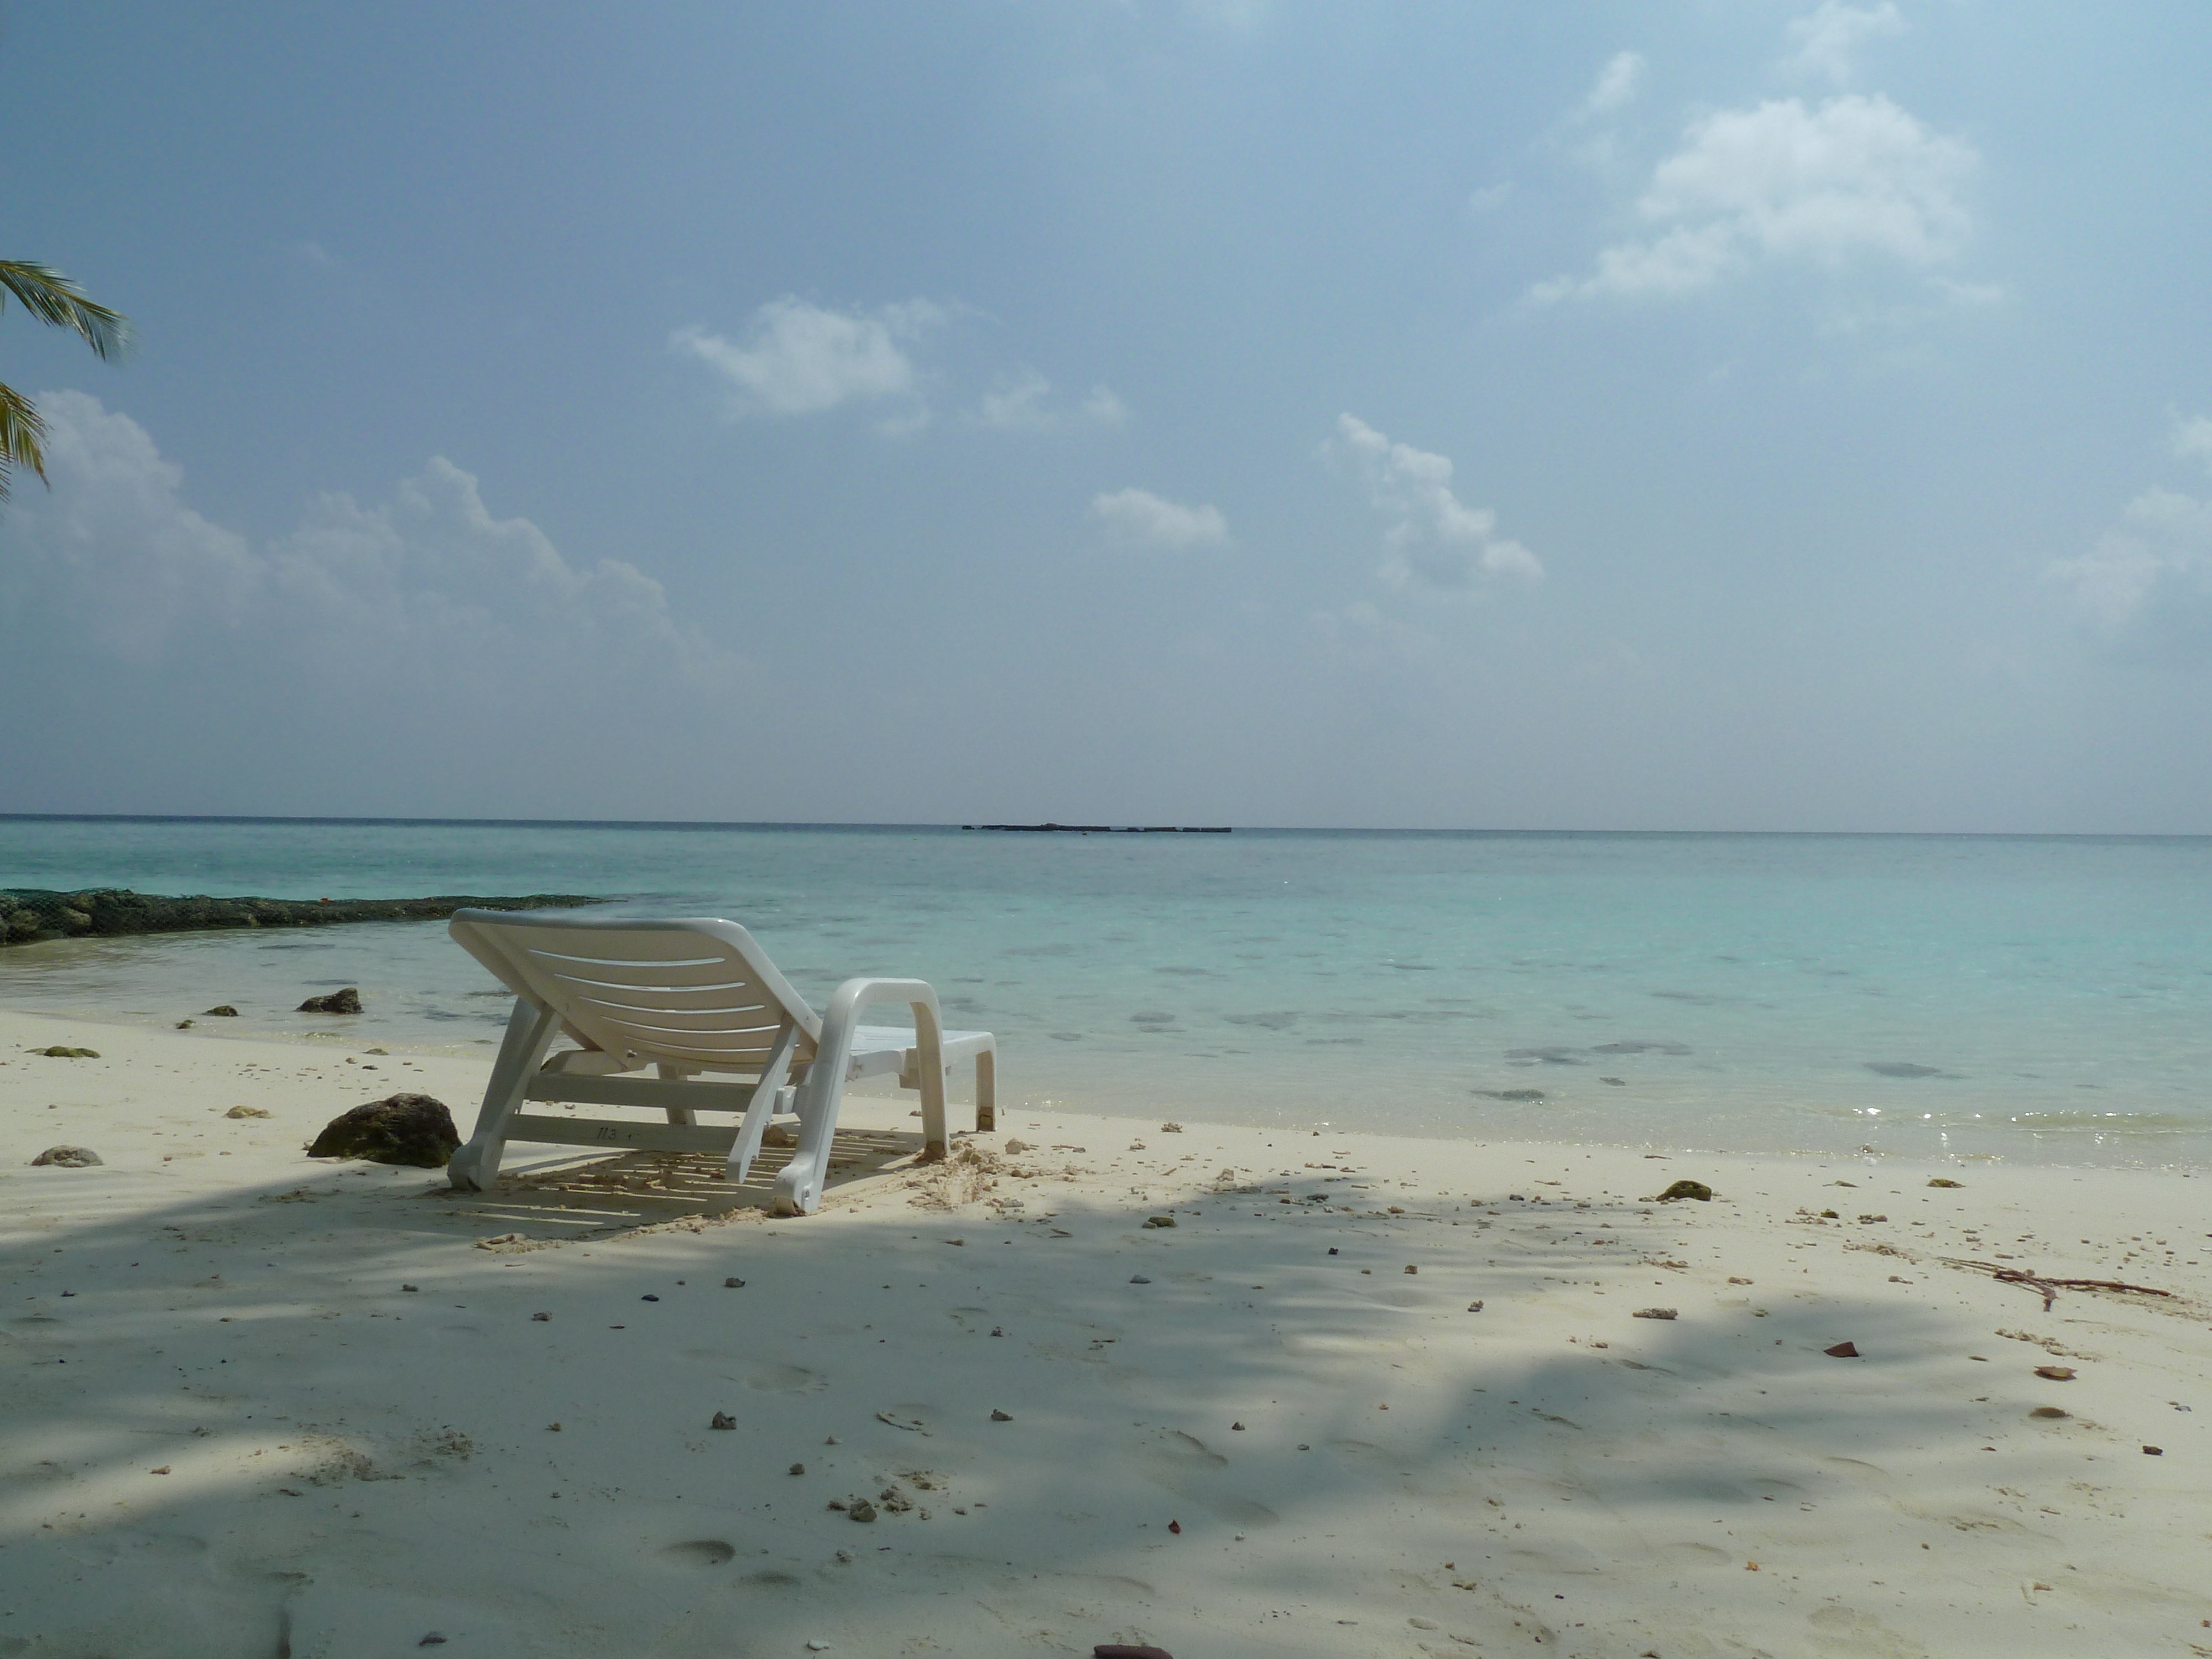
paradise, relax, relaxation, rest, concerns, beach, nature, holiday, sun, summer, sand, favorite place, maldives, landscape, sea view